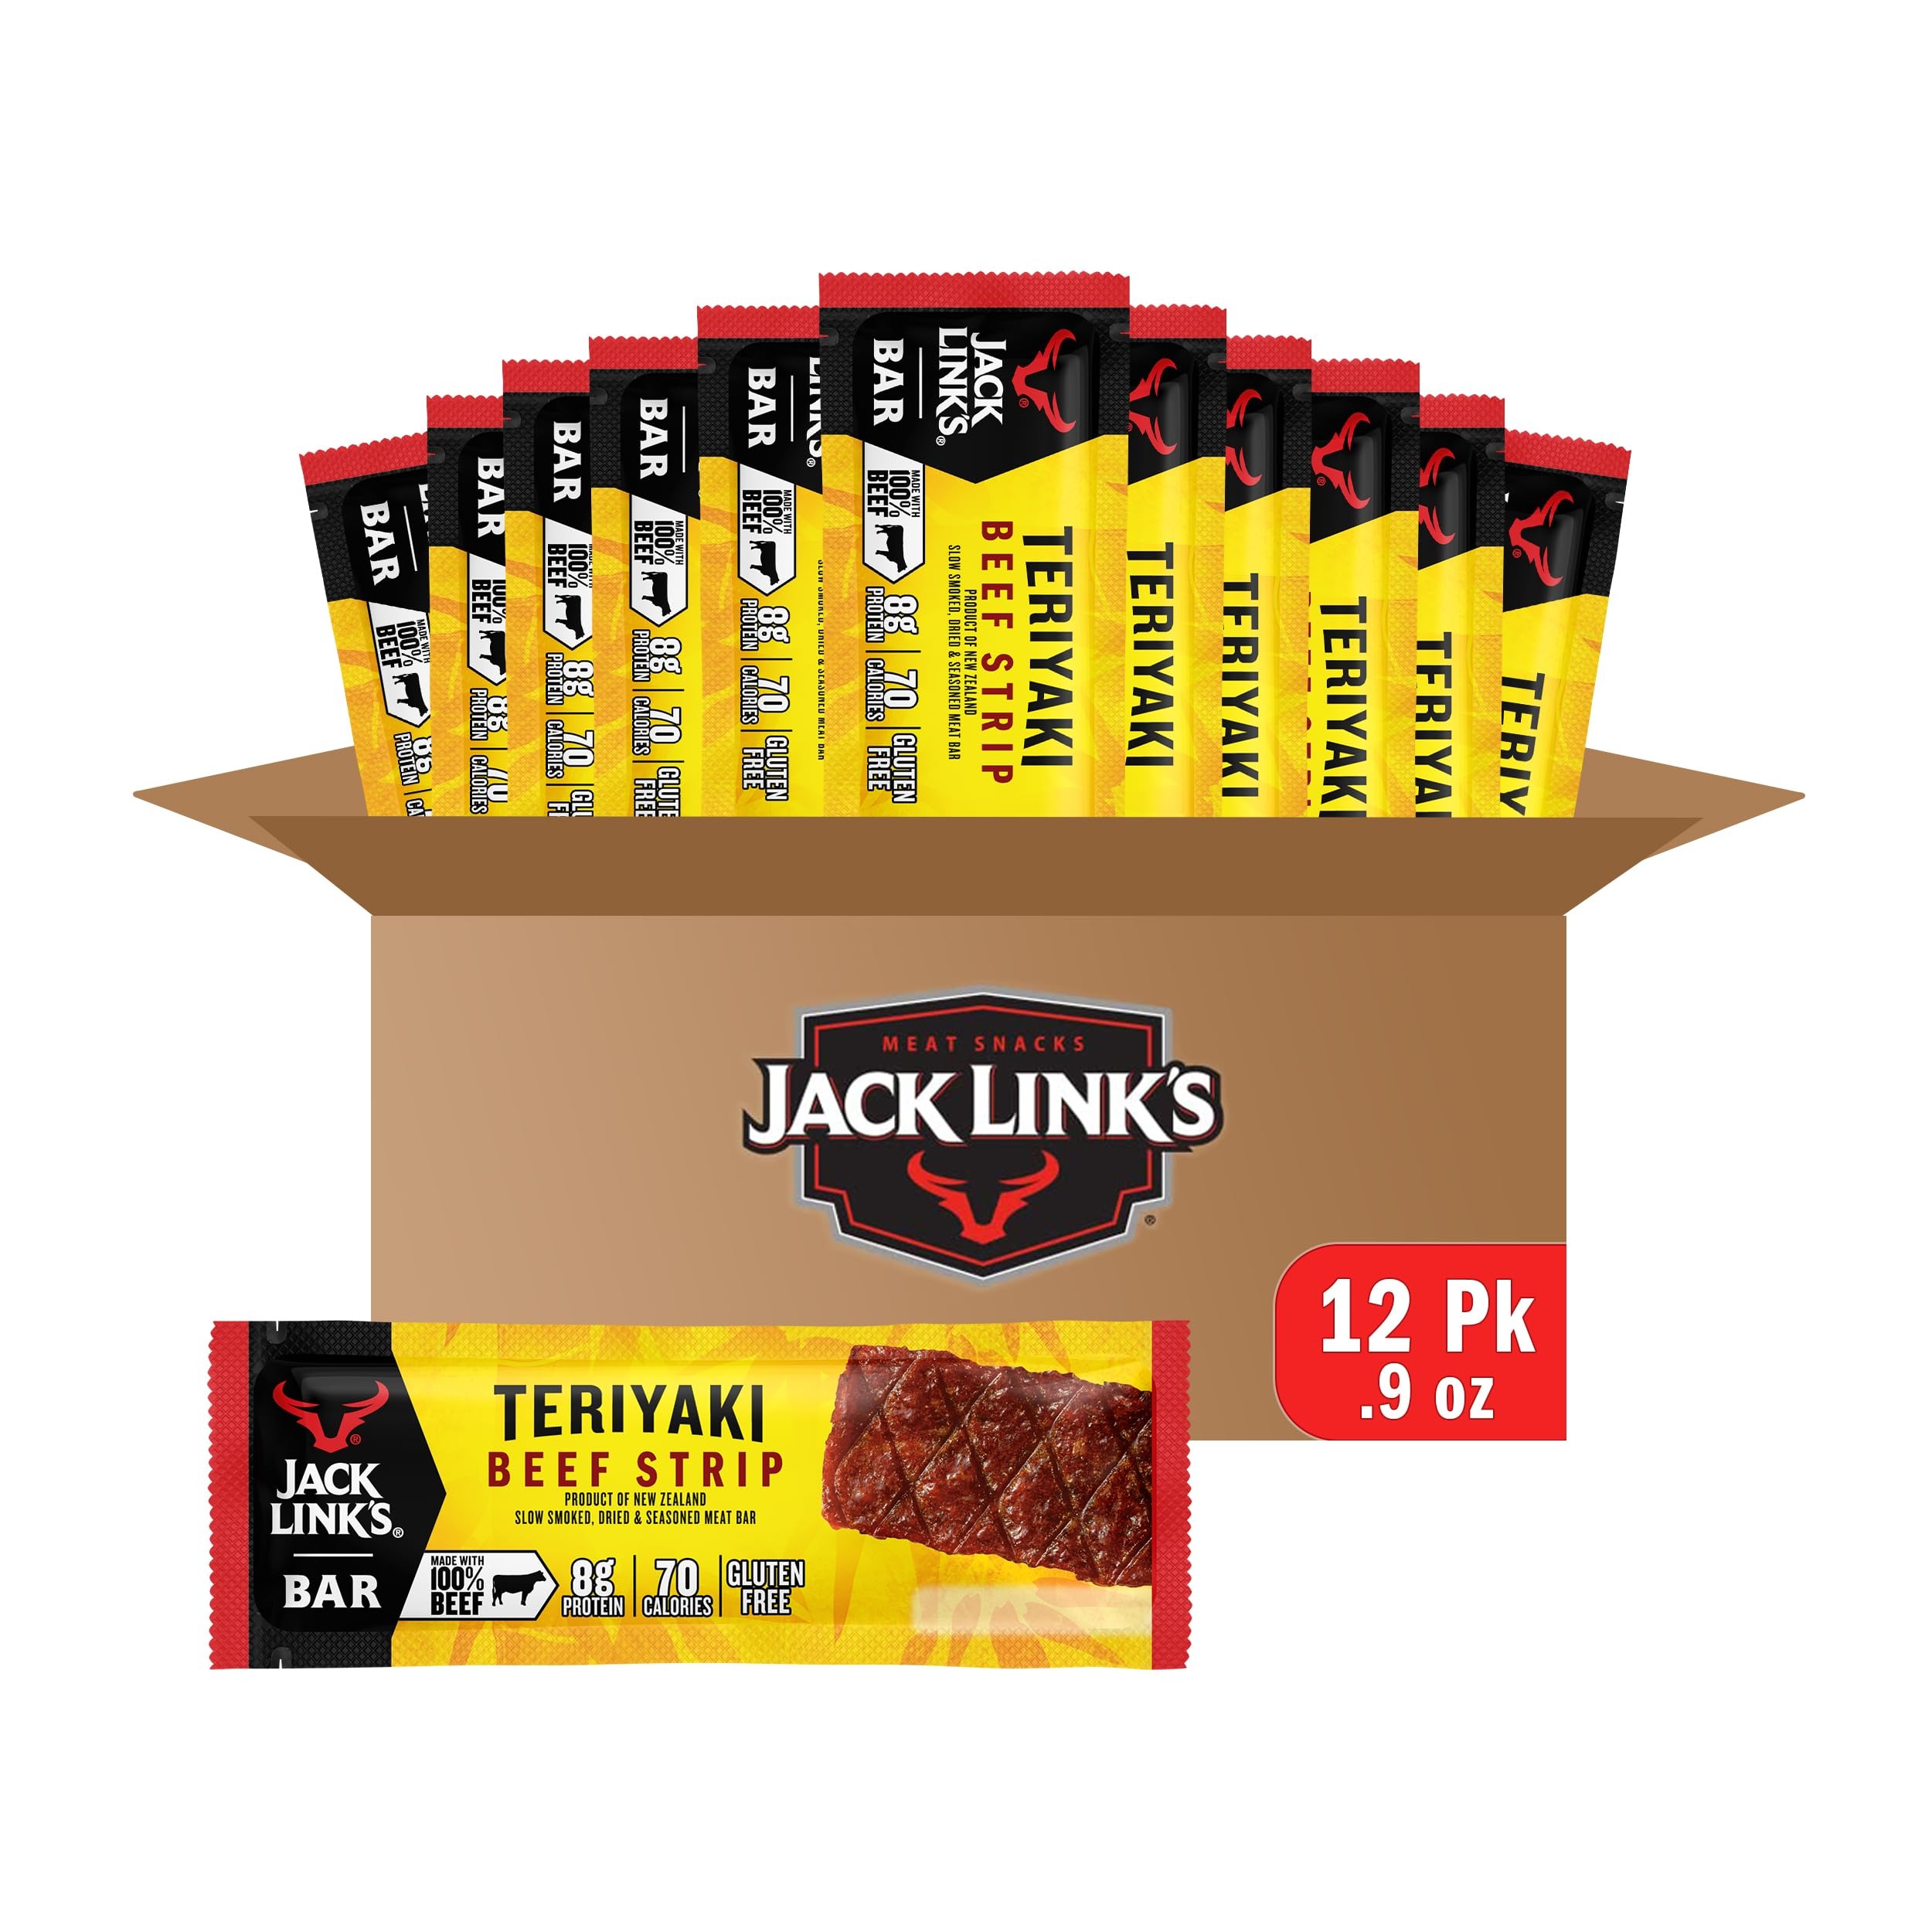
Item Name: Jack Link's Jerky Bars, Teriyaki - 8g of Protein and 80 Calories, Made with Premium Beef, No added MSG - Keto Friendly and Gluten Free Snacks (Pack of 12)
Bullet Point 1: GOOD SOURCE OF PROTEIN : With 8g of protein and 70 calories per serving, Jack Link's Beef Strips are the protein bar you need to help you power through your day.
Bullet Point 2: MADE WITH 100% PREMIUM BEEF : Made with lean cuts of 100% premium beef, each beef bar has no added MSG, nitrates or nitrites. And, it's gluten free.
Bullet Point 3: FULL OF FLAVOR : Leveraging generations of jerky making expertise, each Jack Link's Original Beef Strip is crafted with our signature blend of Original spices. It's slow cooked over hardwood smoke for a classic jerky taste and easy-to-chew texture.
Bullet Point 4: PORTABLE : Instead of throwing a granola bar in your lunchbox or a protein bar in your workout or hunting bag, go back to the basics : meat! Portable, bar-sized beef strips packed with savory flavor is a great way to mix up your snacking routine.
Bullet Point 5: CONTAINS: One .9 oz Original Beef Strip. Pack in lunches, bring to work for powering through the mid-morning munchies and keep them at home for a delicious snack.
Value: 10.8
Unit: Ounce

Price: 32.93